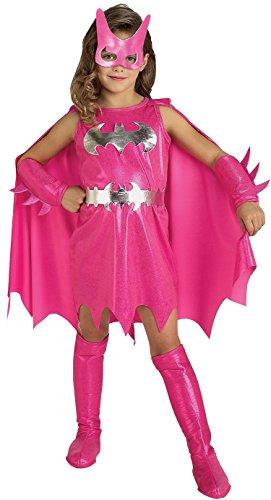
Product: Batgirl Child Costume in Pink
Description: Includes: A Dress, Cape, Belt, Glovelets, Mask And Boot Tops.
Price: $14.95 - $53.55